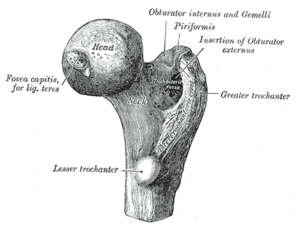
La Maladie de Legg-Calve-Perthes ou ostéochondrite primitive de hanche est une maladie de la hanche qui touche les enfants. Elle consiste en une nécrose aseptique du noyau ossifié de la tête fémorale.
Le muscle piriforme ou muscle pyramidal du bassin est un muscle du bassin et de la cuisse, un des Muscles pelvi-trochantériens.